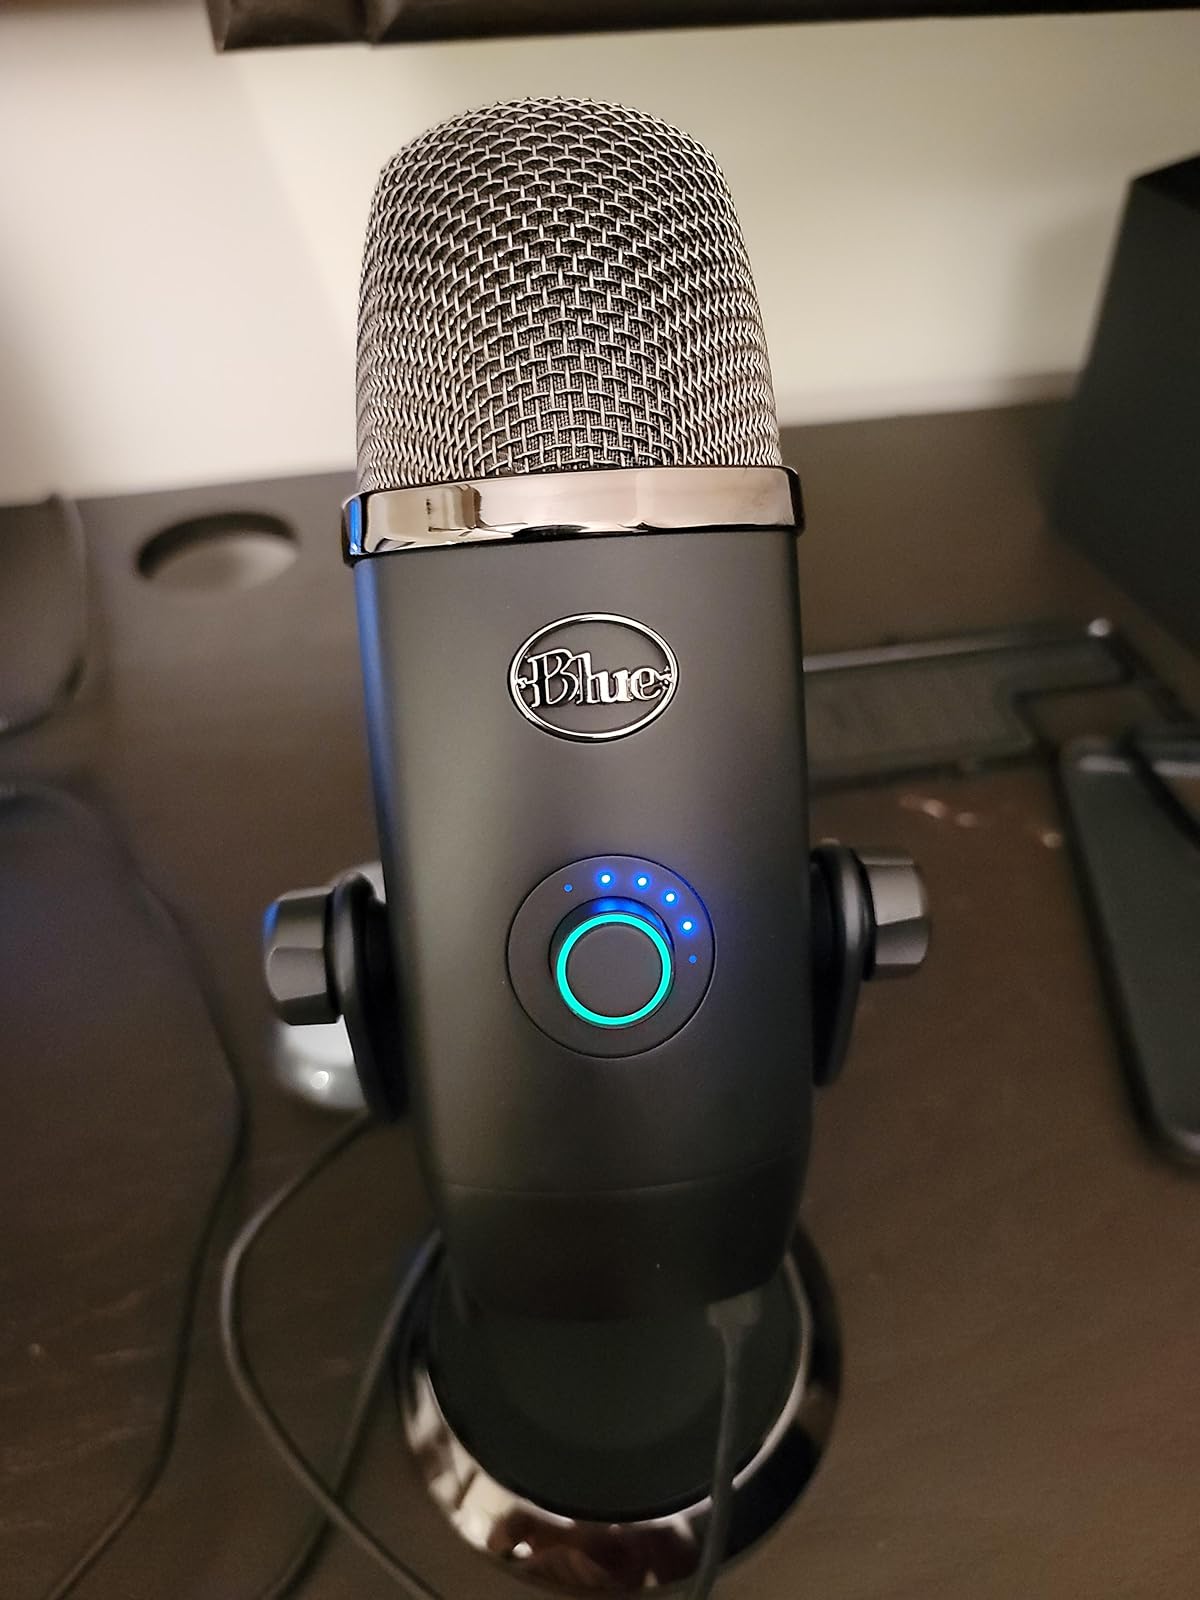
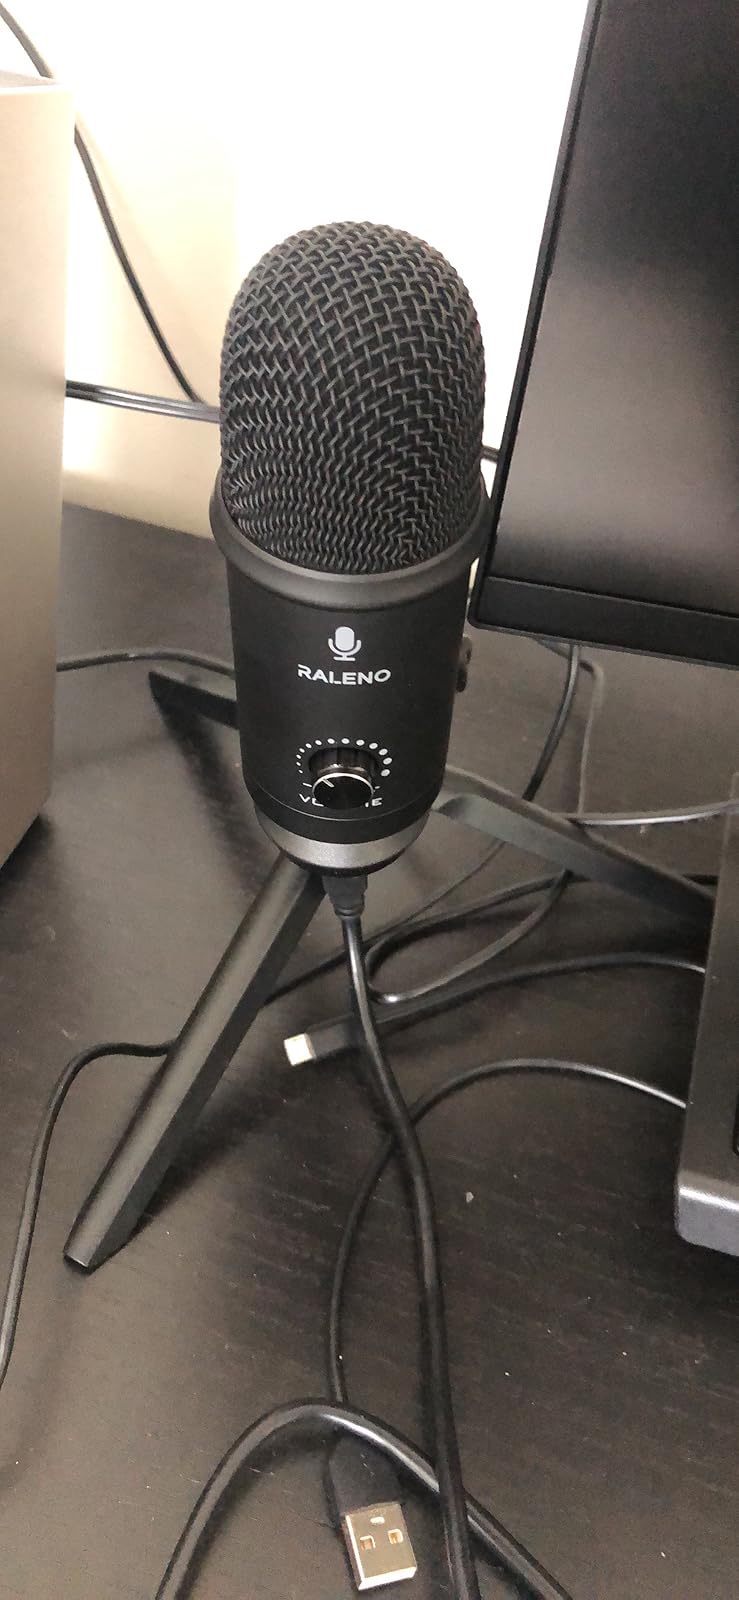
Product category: microphone
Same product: no